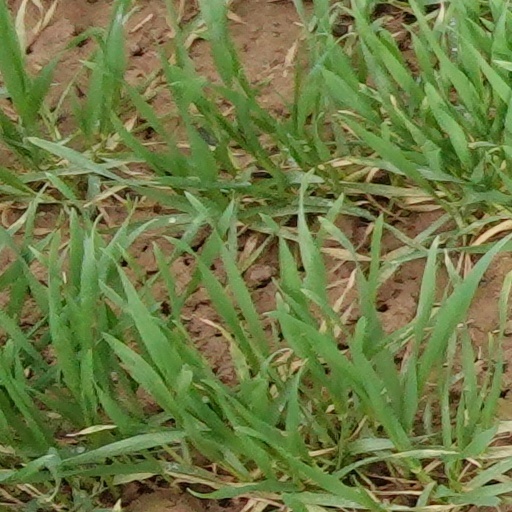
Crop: wheat